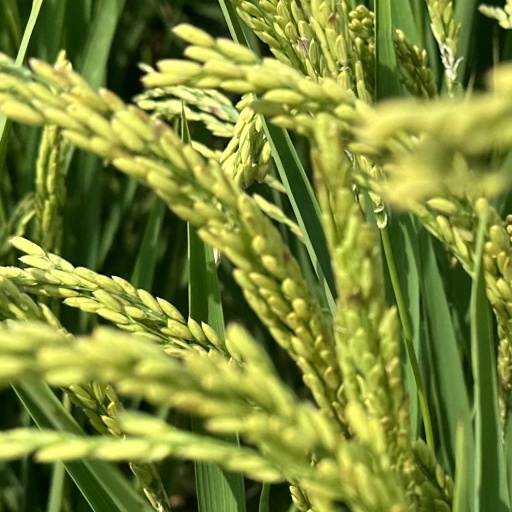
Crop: rice